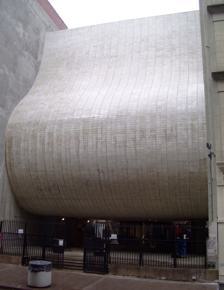
Building: TriBeCa Synagogue
Country: United States of America
Year built: 1967
Orthodox synagogue in Manhattan, New York TriBeCa Synagogue The synagogue façade , in 2012 Religion Affiliation Orthodox Judaism Ecclesiastical or organisational status Synagogue Status Active Location Location 49 White Street, Tribeca , Manhattan , New York City , New York 10013 Country United States Location in Lower Manhattan Geographic coordinates 40°43′06″N 74°00′15″W / 40.71834°N 74.00423°W / 40.71834; -74.00423 Architecture Architect(s) William N. Breger Type Synagogue architecture Style Modernist architecture Date established 1938 (as the Civic Center Synagogue) Completed 1967 Website tribecasynagogue .org TriBeCa Synagogue (also known as Synagogue for the Arts and Civic Center Synagogue ) is an Orthodox Jewish congregation and synagogue, located at 49 White Street, in Tribeca , Manhattan , New York City , New York , United States. Designed by architect William N. Breger in 1967, the Modernist synagogue is known for its unique acoustics that allow for good sound quality without the need for electrical amplification, use of which is prohibited on Shabbat . Notable members Julian E. Zelizer Meg Jacobs References